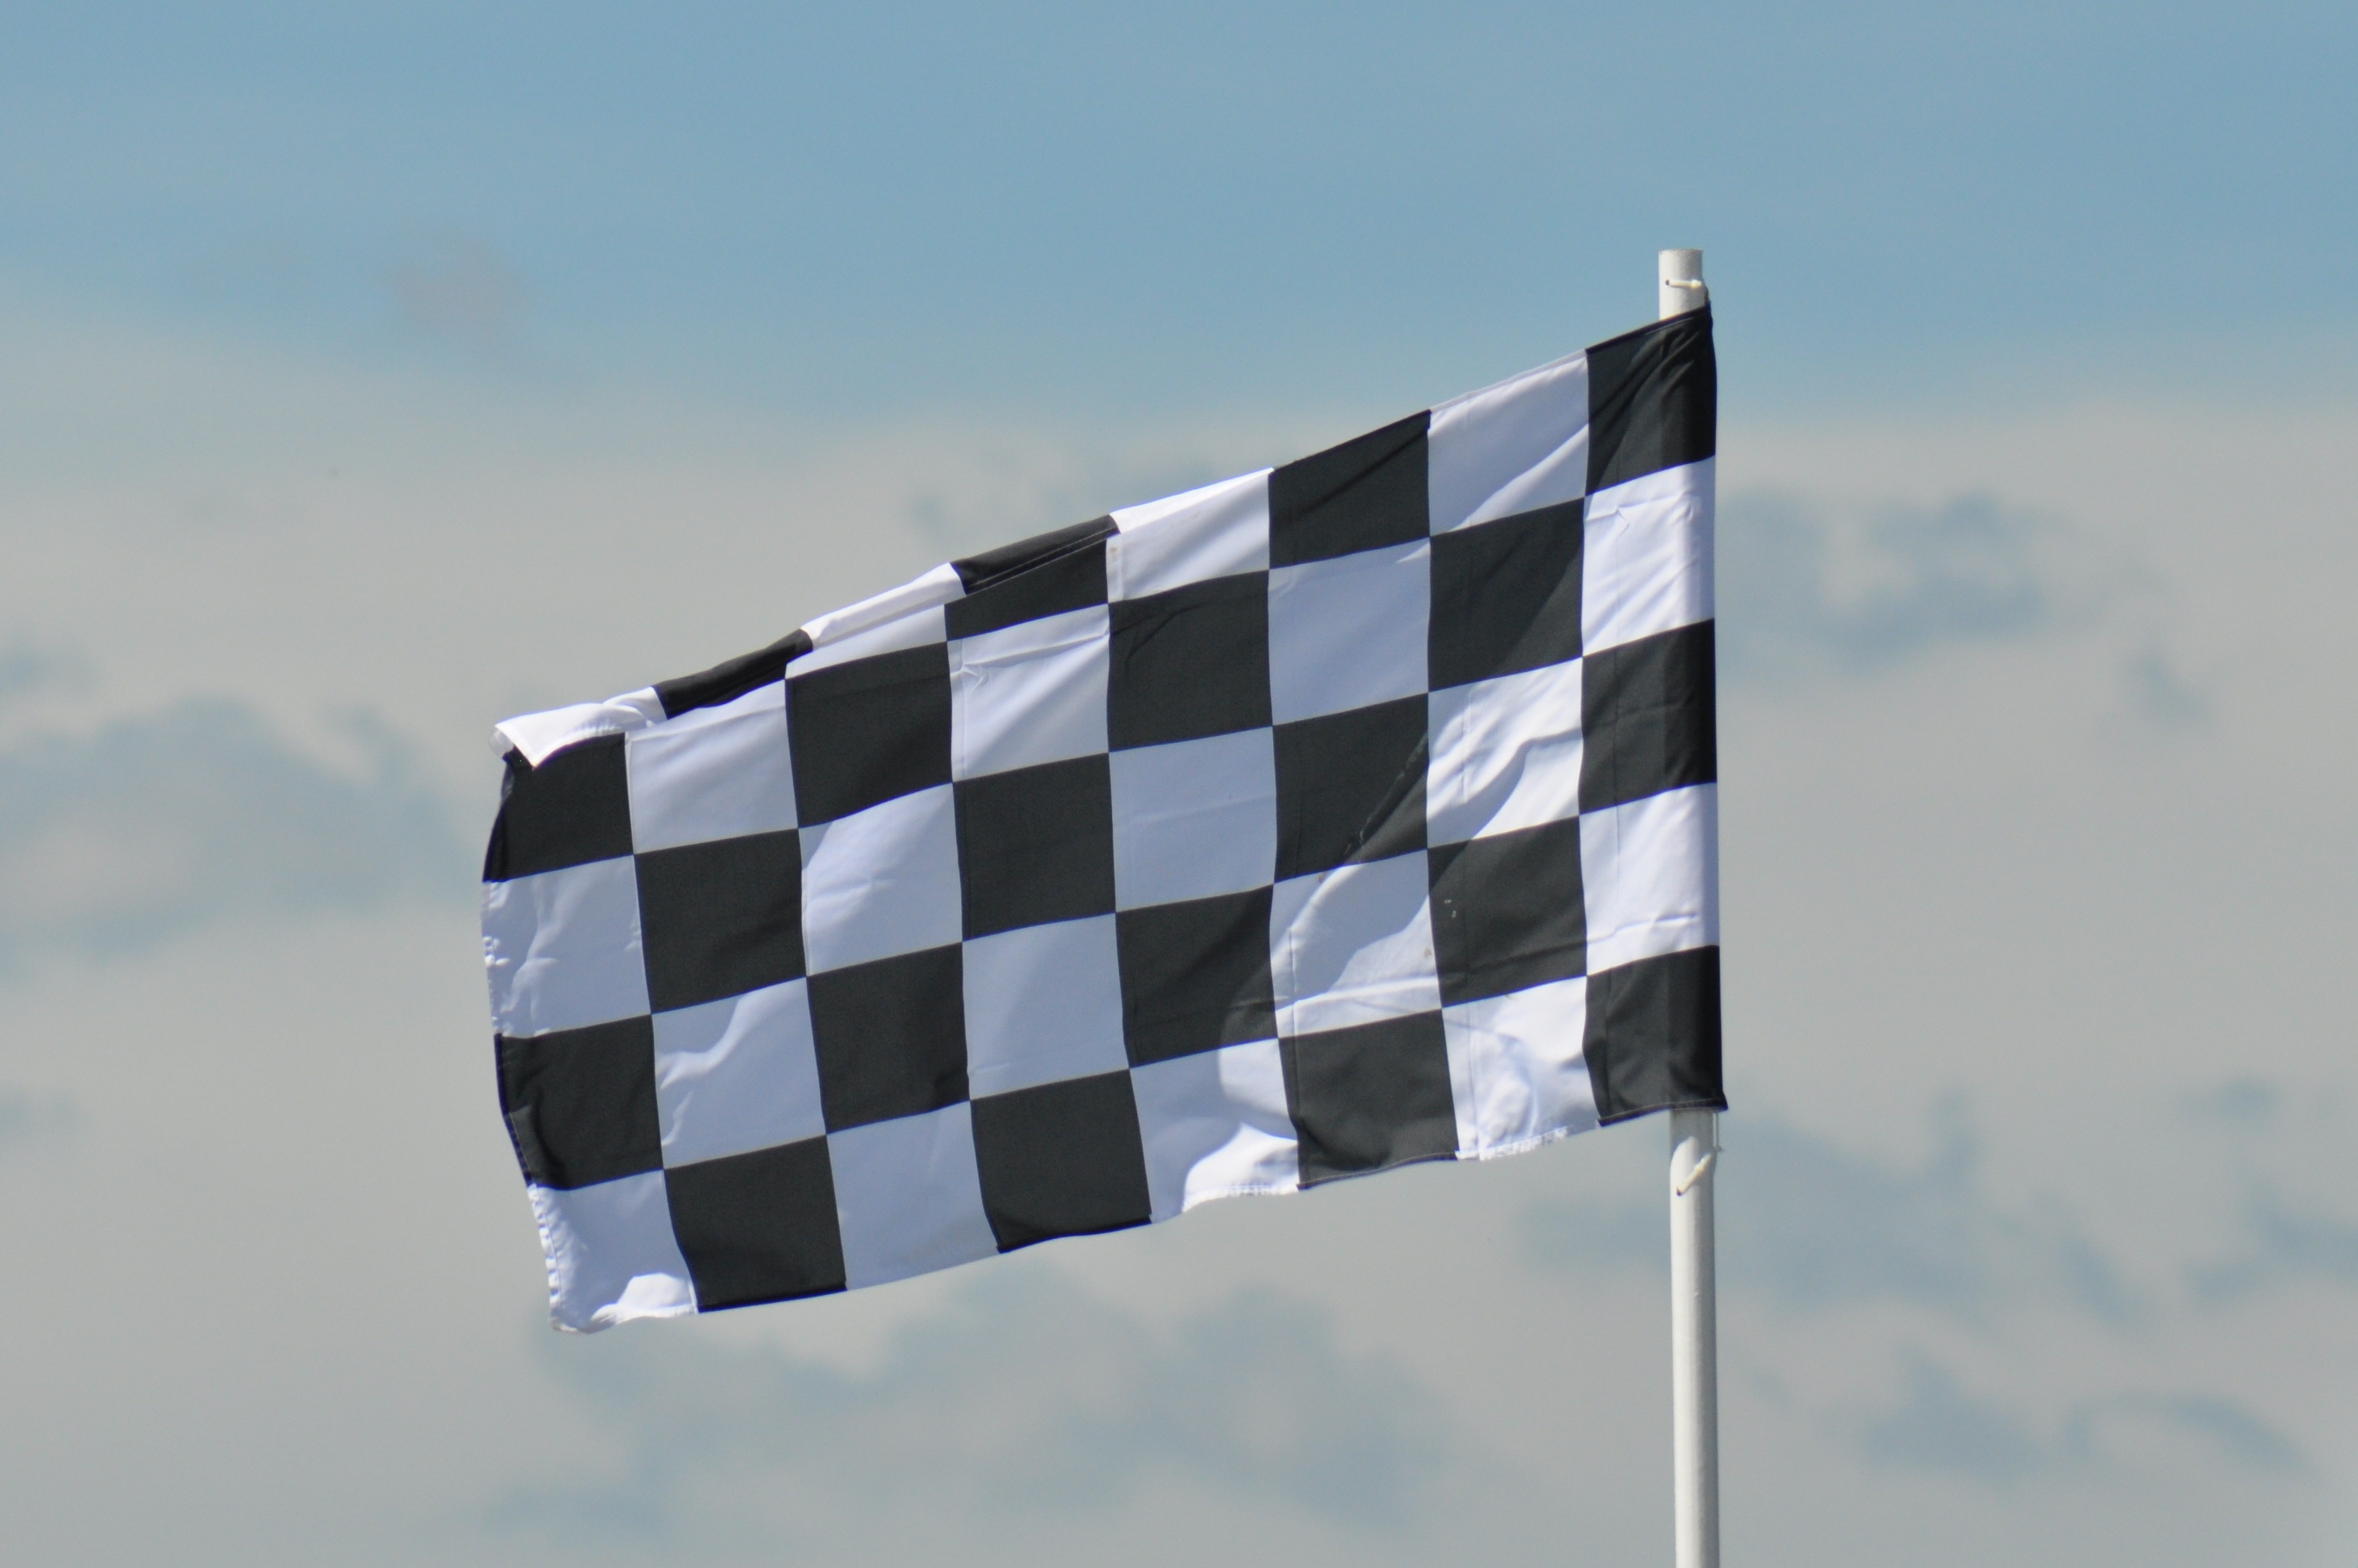
white, sport, car, wave, flag, blue, black, speed, race car, race, competition, racing, motor, chequered, championship, fast, rally, shape, end, winner, champion, win, checkered, formula, racing car, finish, grand prix, racing flag, checkered flag, flag of the united states